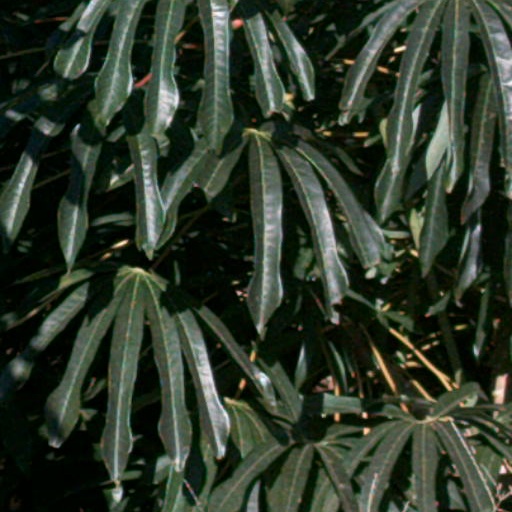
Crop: cassava